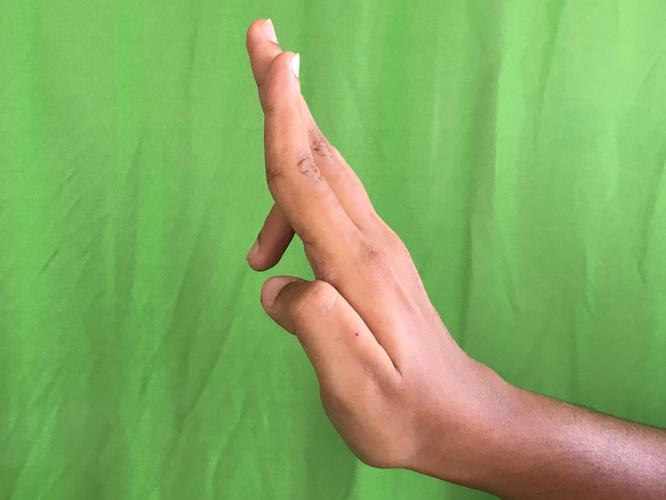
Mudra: Tripathaka
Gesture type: single_hand